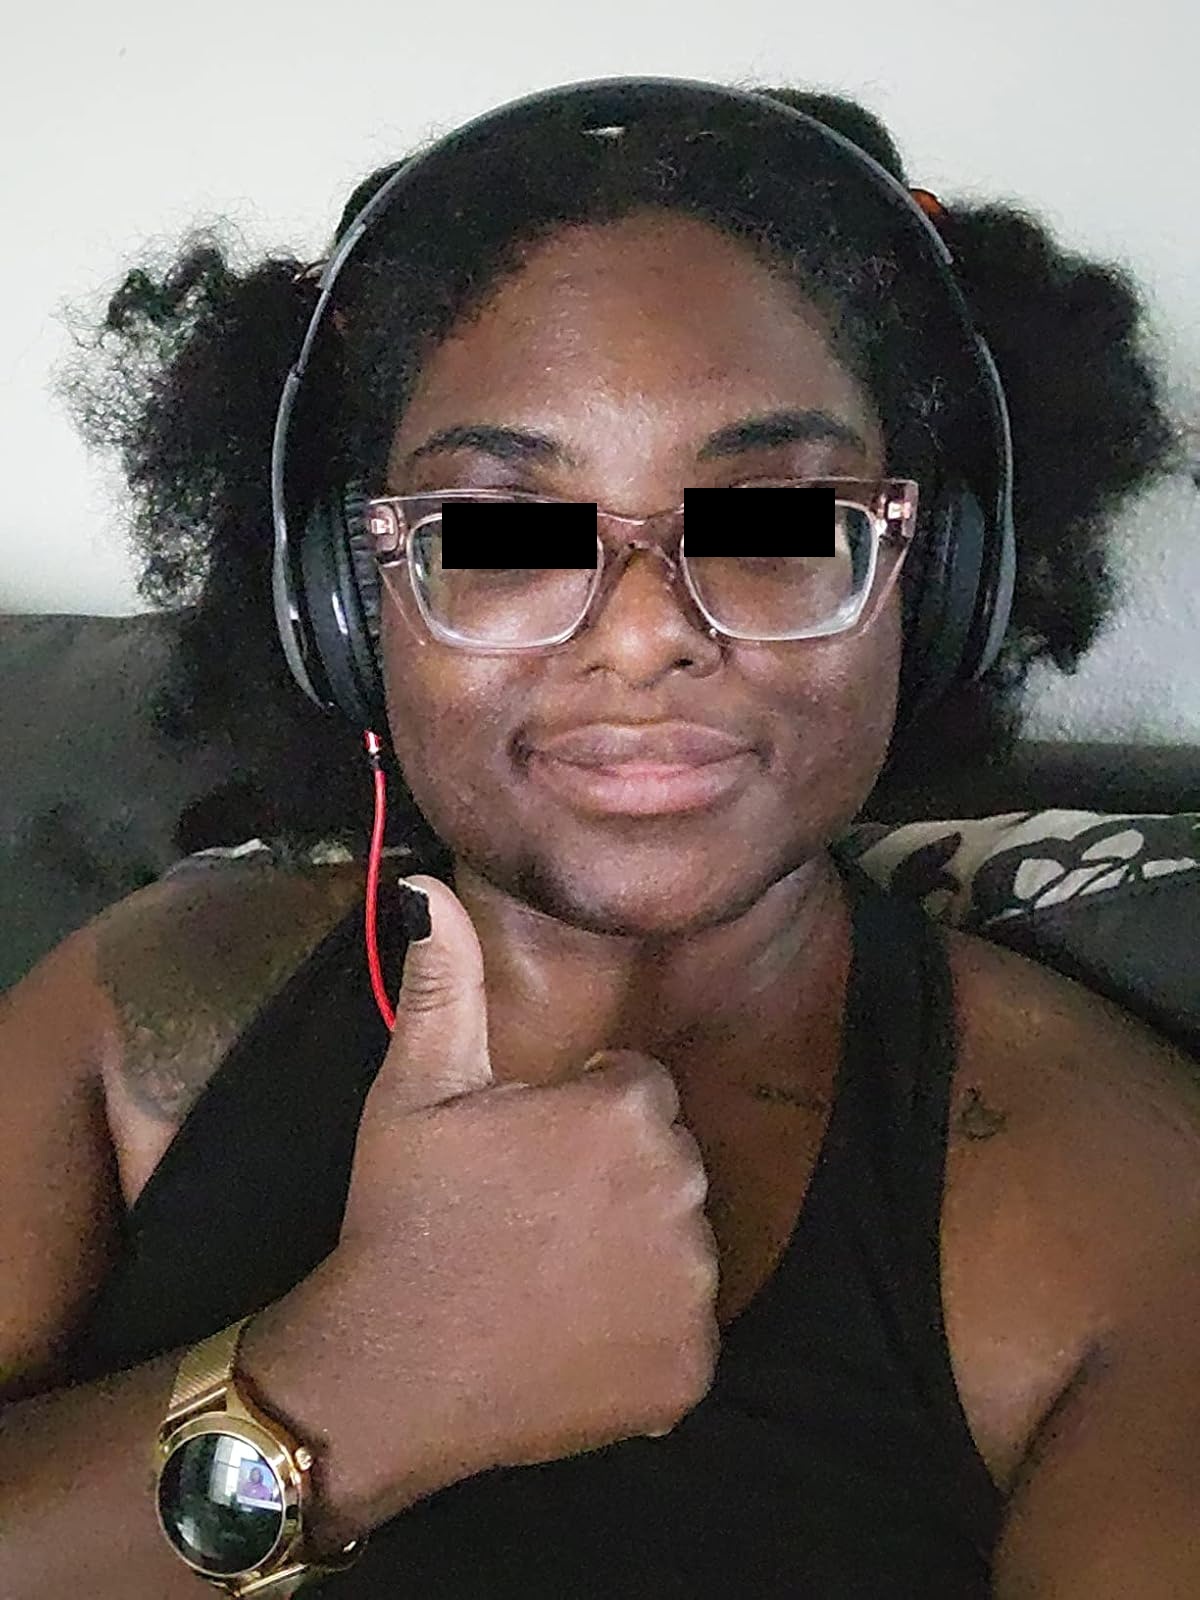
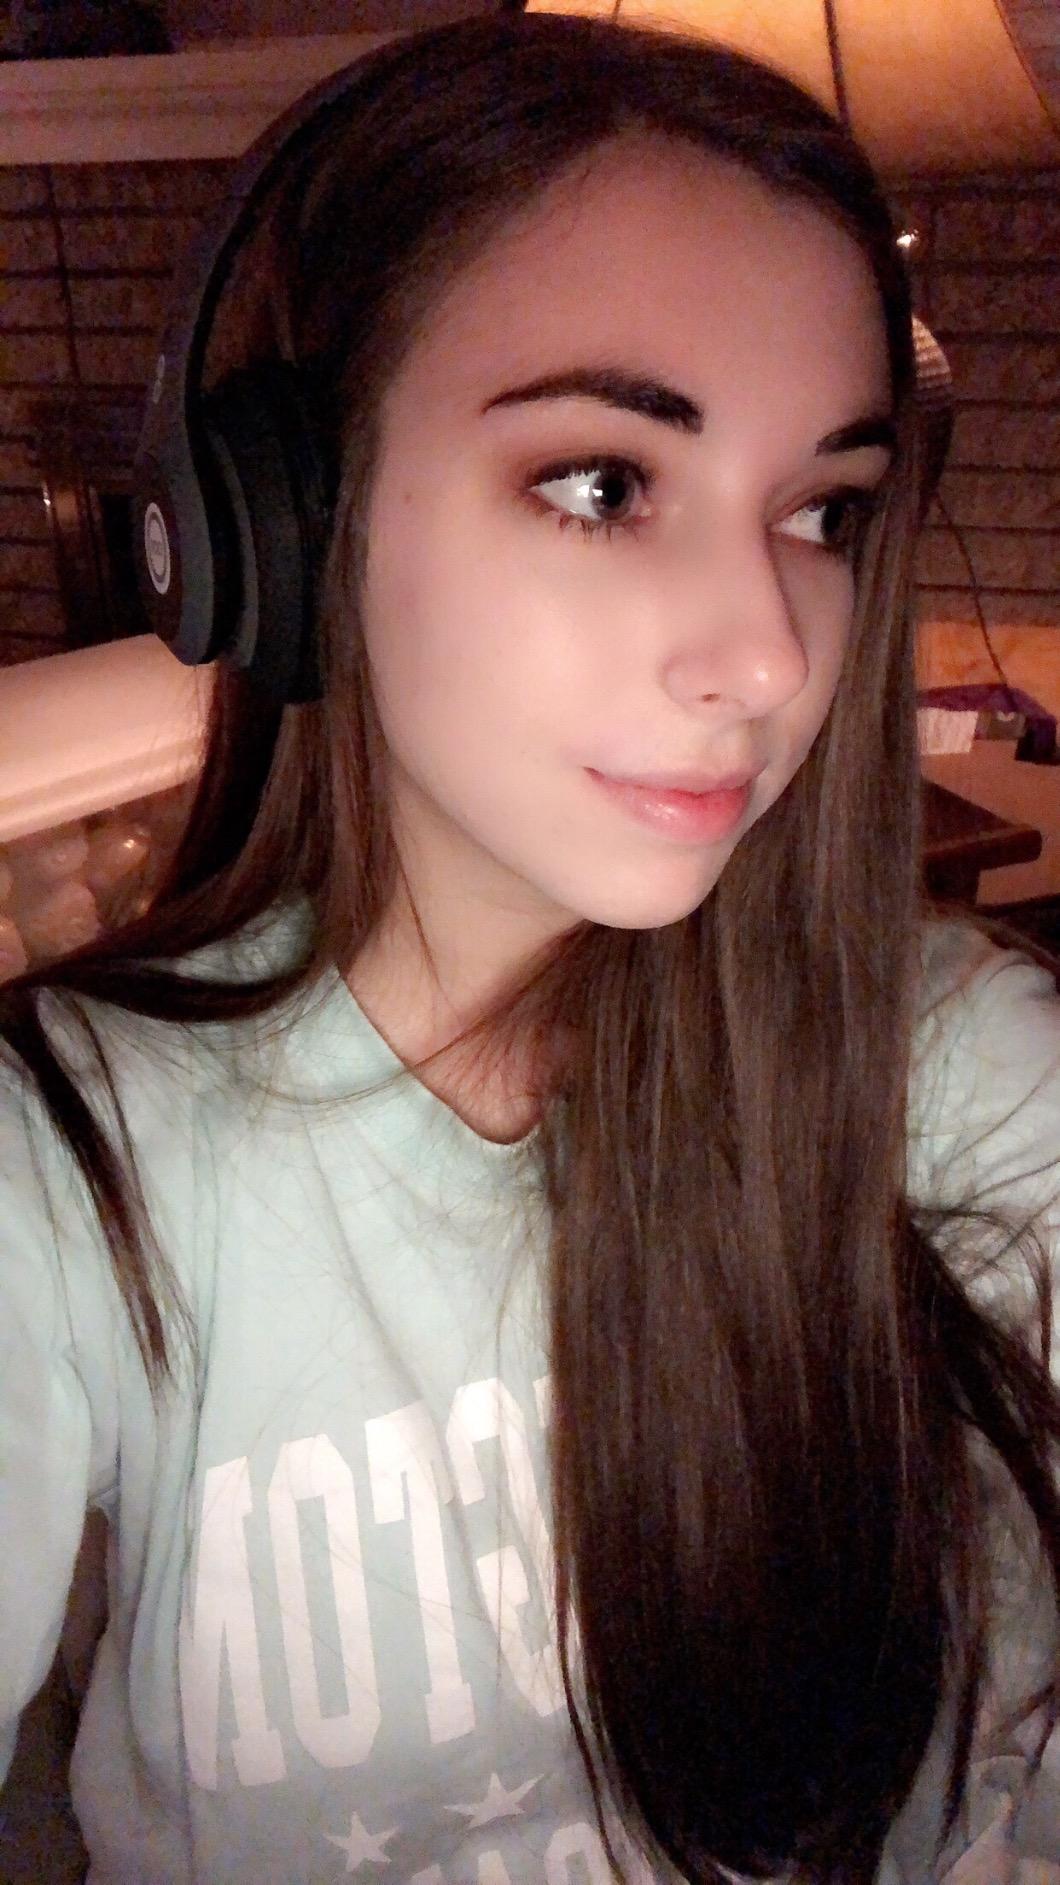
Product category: headphones
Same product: yes